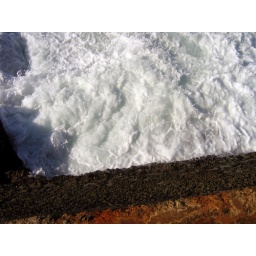
the pacific ocean crashes to a froth and softly rubs a rock formation on seal beach in la jolla, ca.